List of Saint Joseph's University people

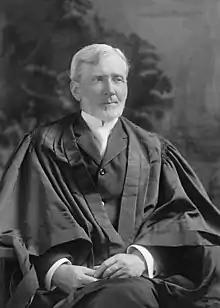
Joseph McKenna, former Associate Justice of the Supreme Court of the United States

Saint Joseph's University was technically without a president for a period of months, with Senior Vice President John Smithson serving as interim president. He took on the role when the university's 26th president, Rev. Timothy R. Lannon, S.J., stepped down to assume the presidency at his own alma mater, Creighton University.